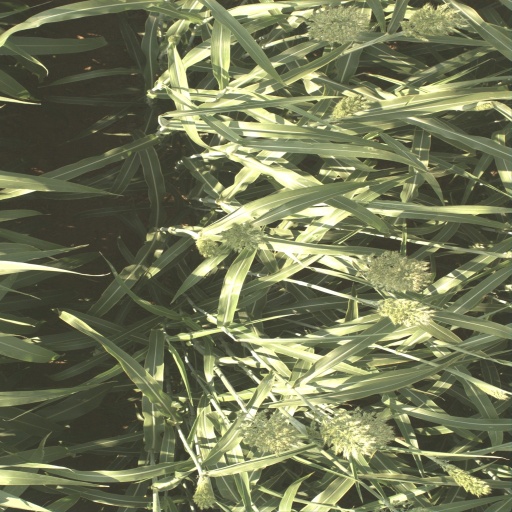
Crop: sorghum